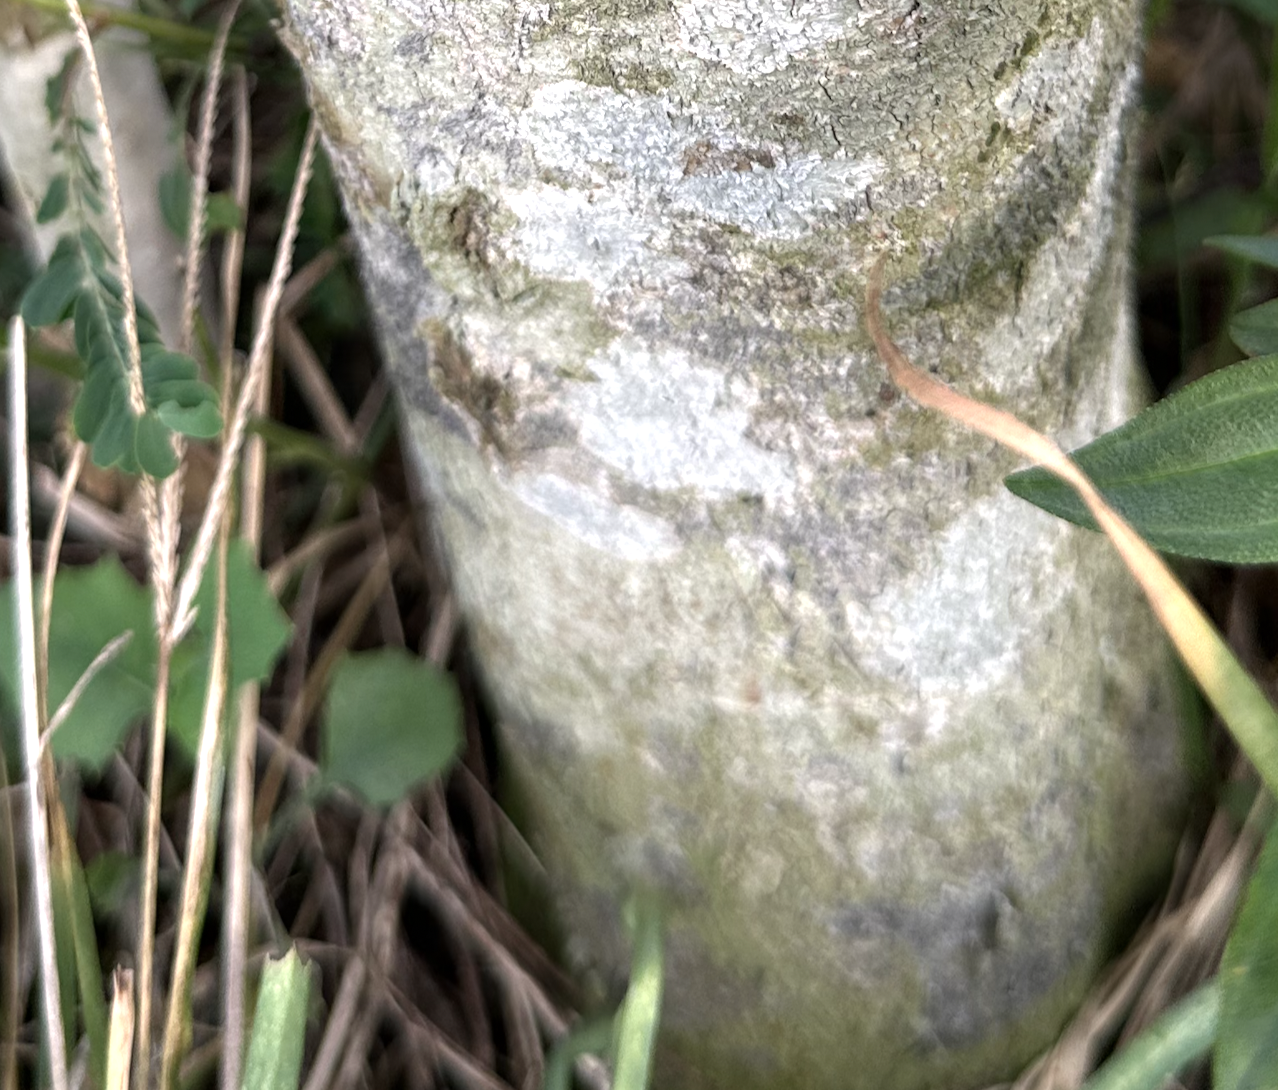
Label: pink_disease